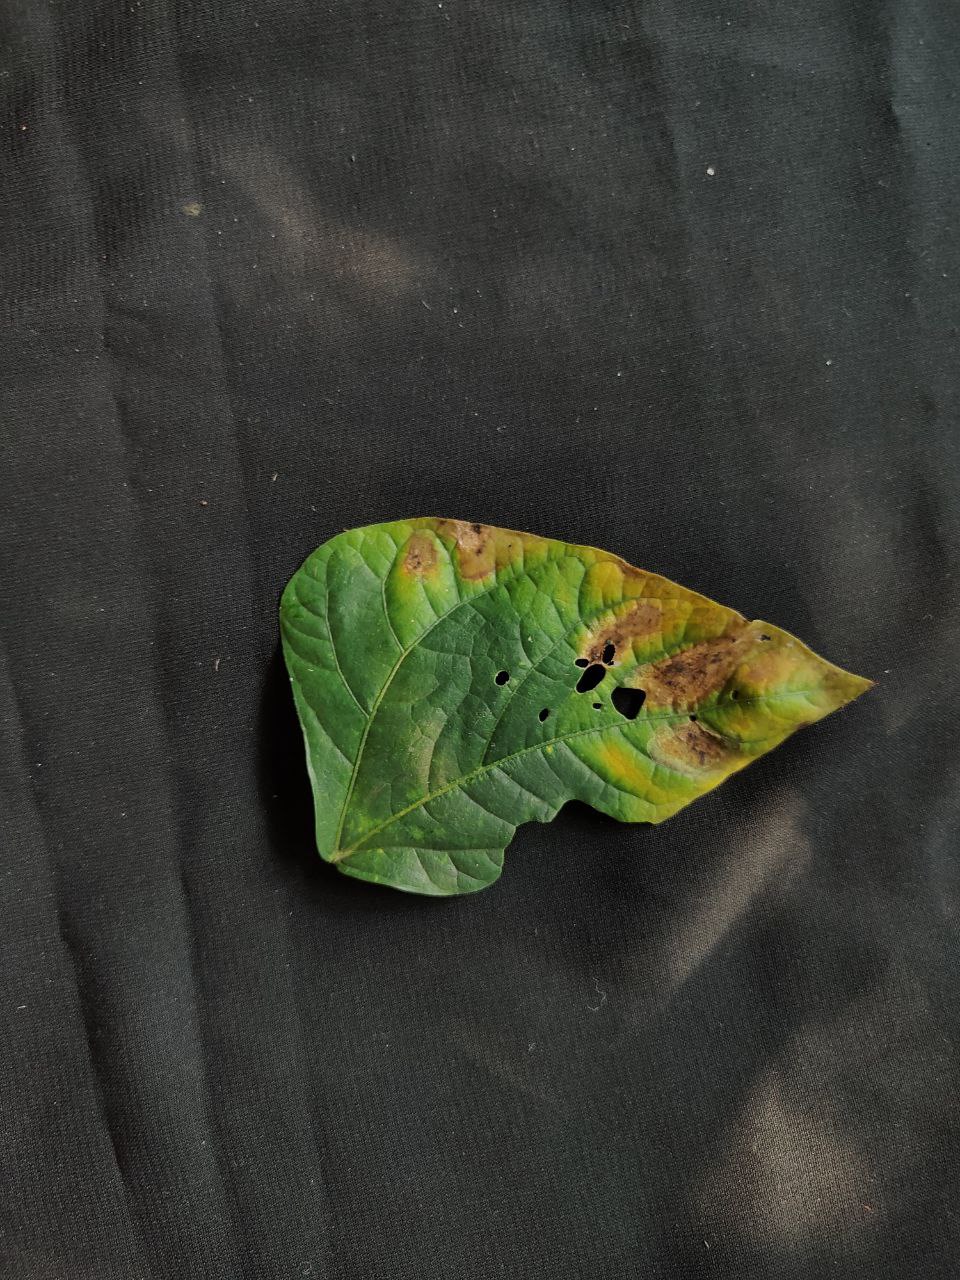
Crop: cowpea
Leaf condition: Bacterial wilt